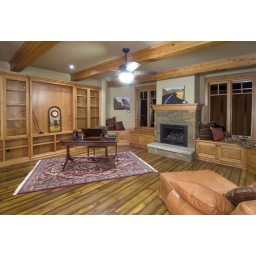
Built in Alder trophy cabinets with window seats on both sides of fireplace.